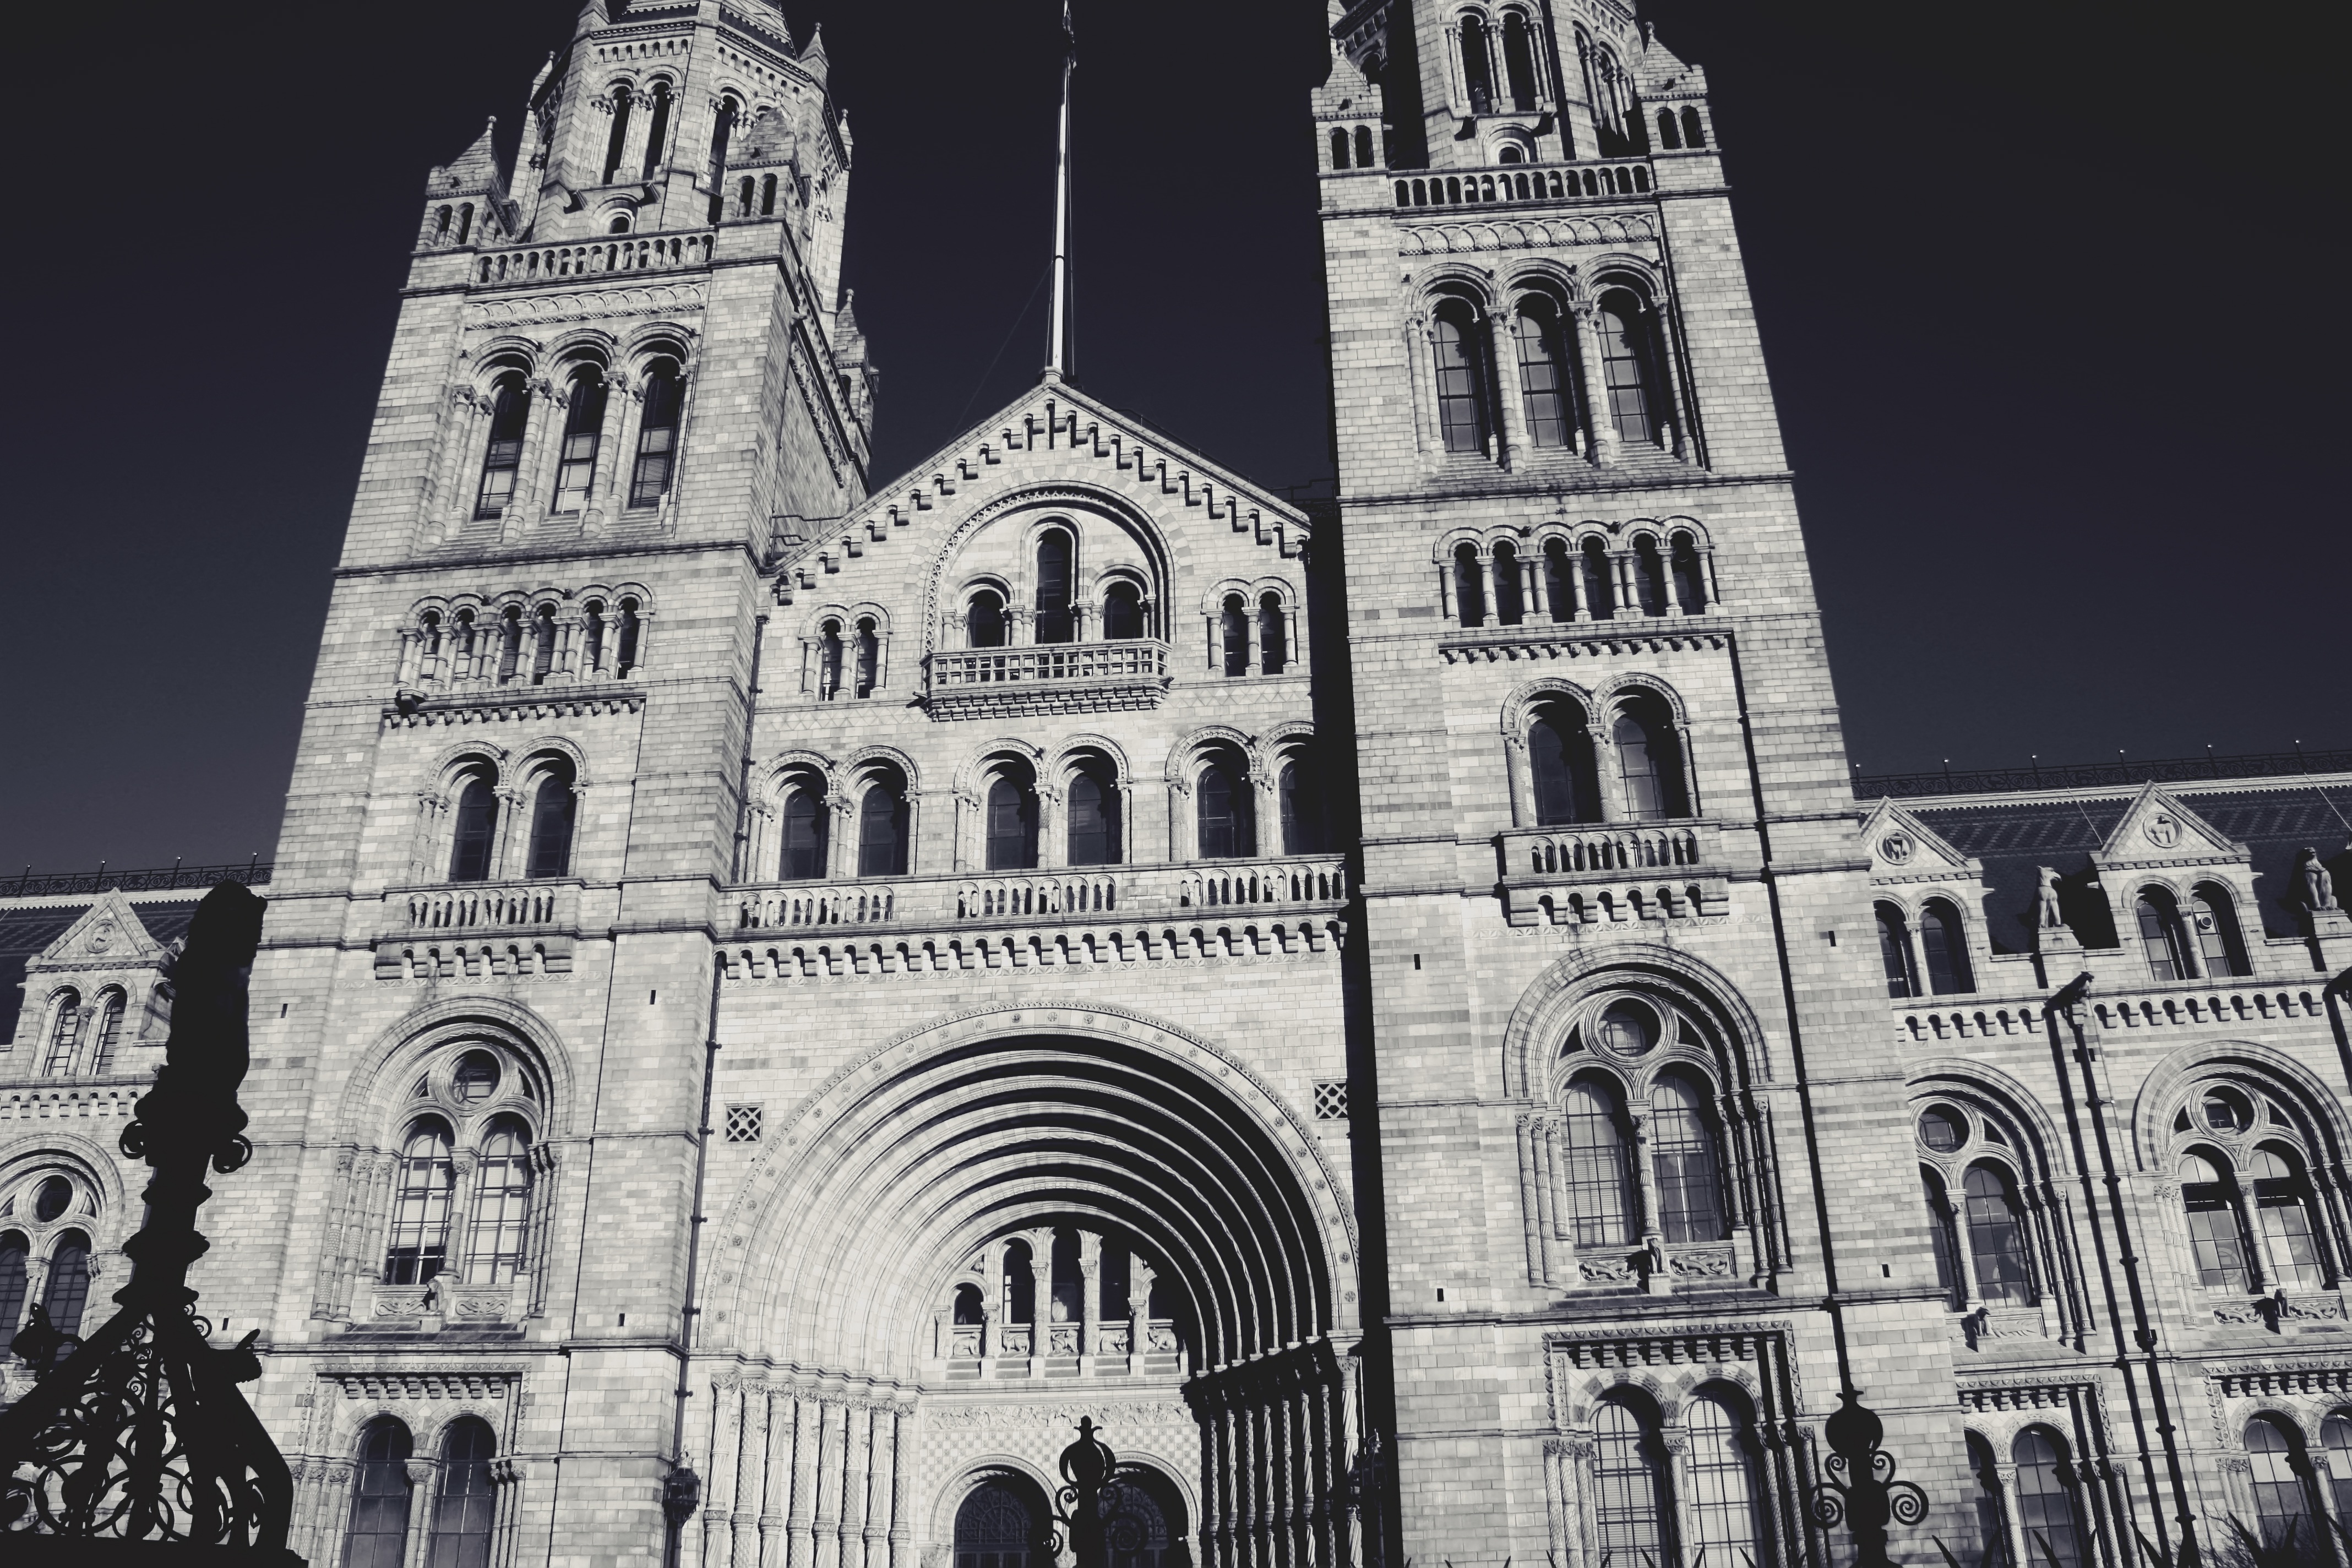
black and white, architecture, structure, building, old, city, stone, tourist, travel, europe, ancient, landmark, facade, sightseeing, church, cathedral, monochrome, tourism, place of worship, outdoors, uk, england, london, place, british, synagogue, history, famous, english, heritage, britain, kingdom, historical, basilica, destination, architectural, gothic architecture, monochrome photography, blank and white